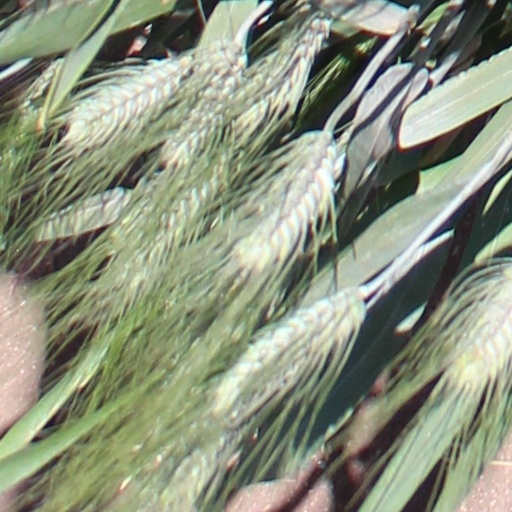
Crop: wheat